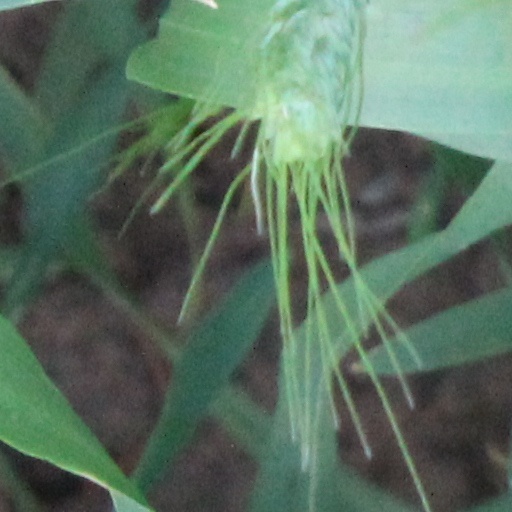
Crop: wheat